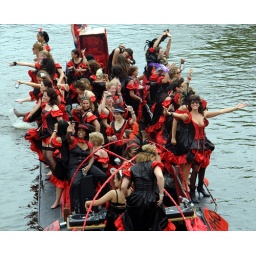
Sappho boat with women in red and black